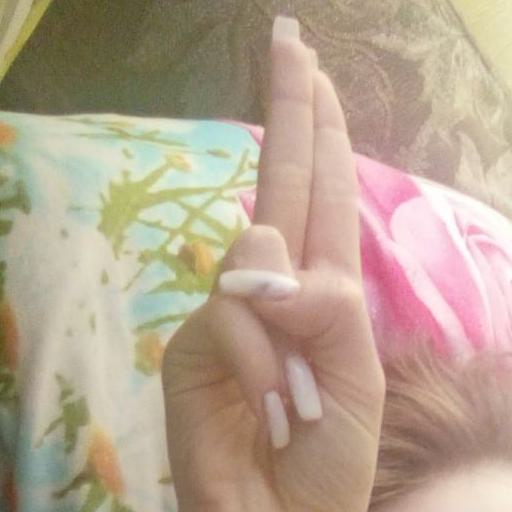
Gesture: two_up